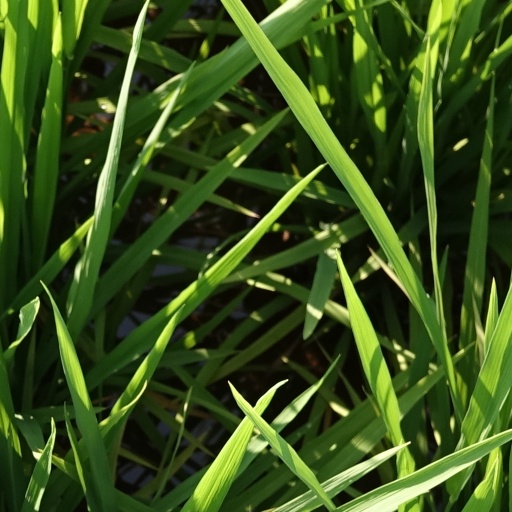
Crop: rice